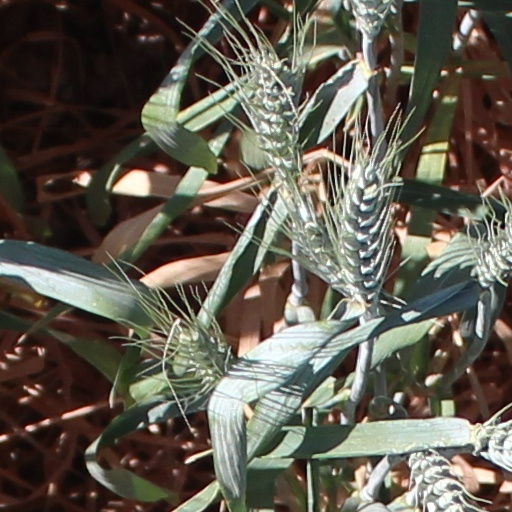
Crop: wheat